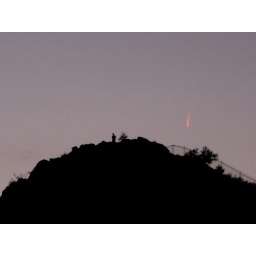
The cliff at dusk. That red streak is the vapor trail from an airplane in the fading sunlight.